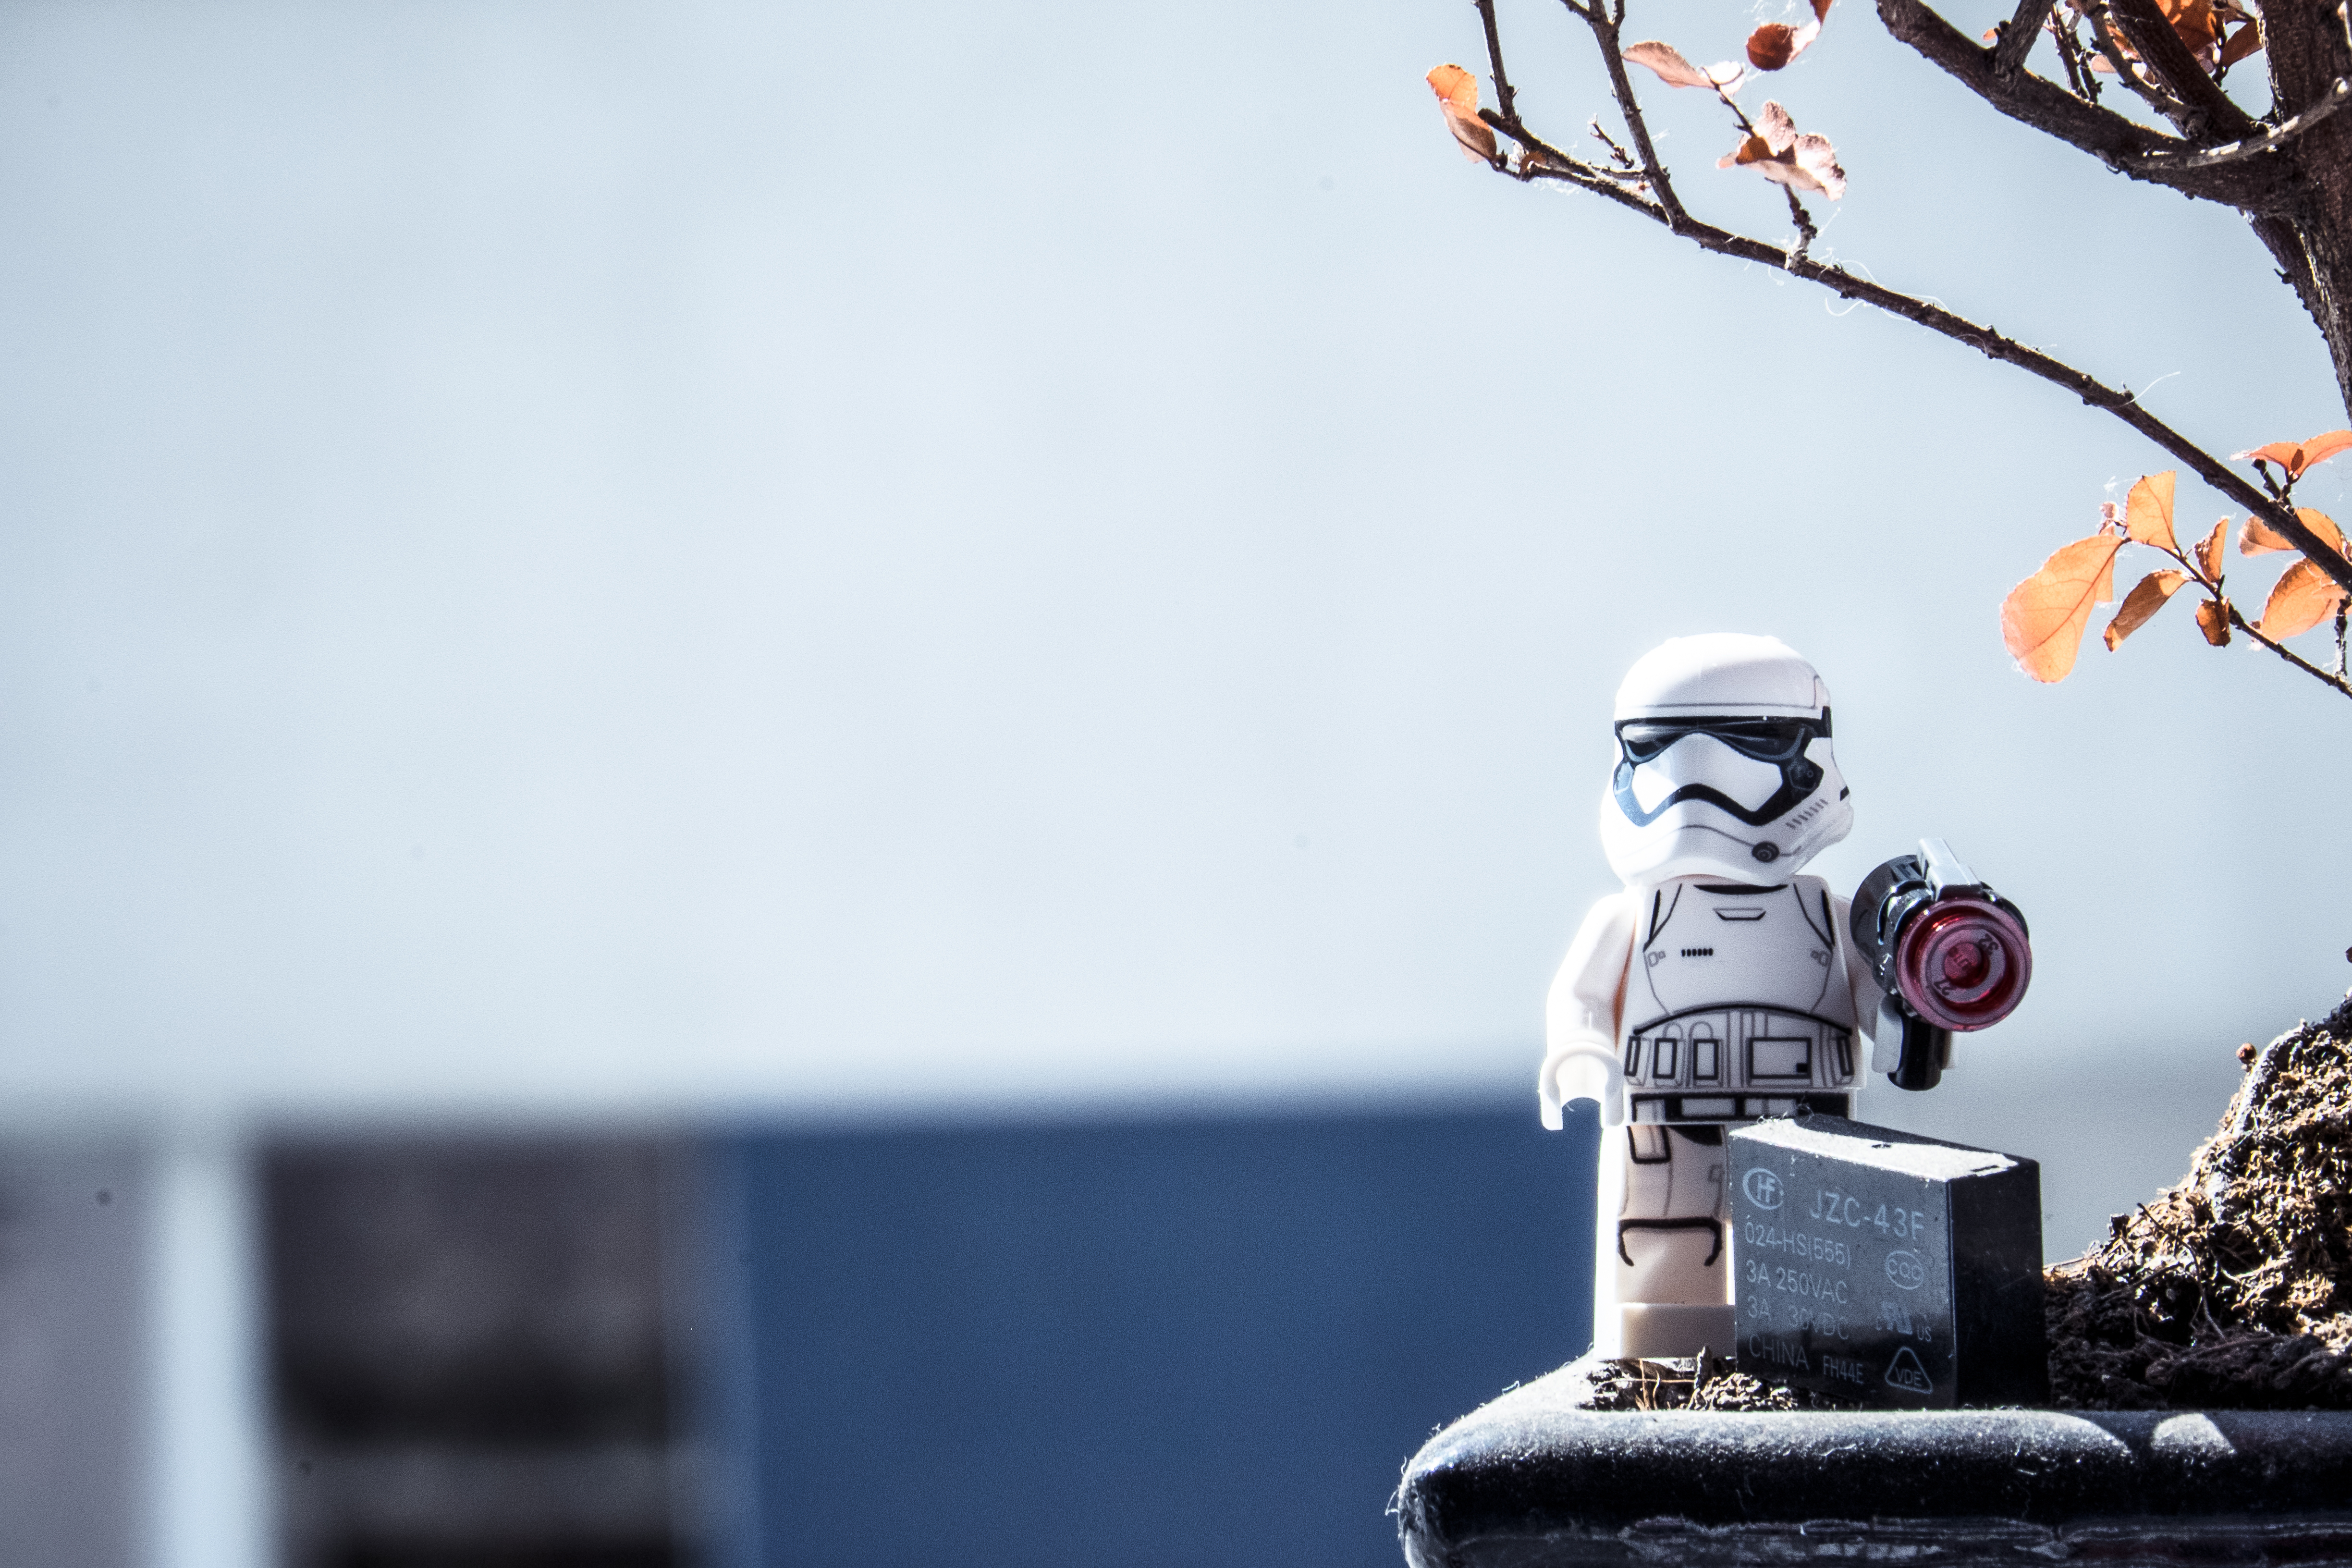
snow, winter, statue, spring, toy, season, sculpture, art, figure, battery, photograph, gun, lego